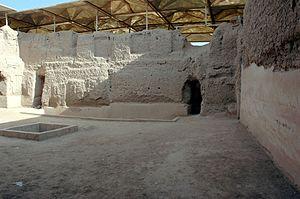
L'histoire de la Mésopotamie débute avec le développement des communautés sédentaires dans le nord de la Mésopotamie au début du Néolithique, et s'achève dans l'Antiquité tardive. Elle est reconstituée grâce à l'analyse des fouilles archéologiques des sites de cette région, et à partir du IVᵉ millénaire av. J.‑C. par des textes écrits essentiellement sur des tablettes d'argile, la Mésopotamie étant l'une des premières civilisations à inventer l'écriture, avec l’Égypte antique.